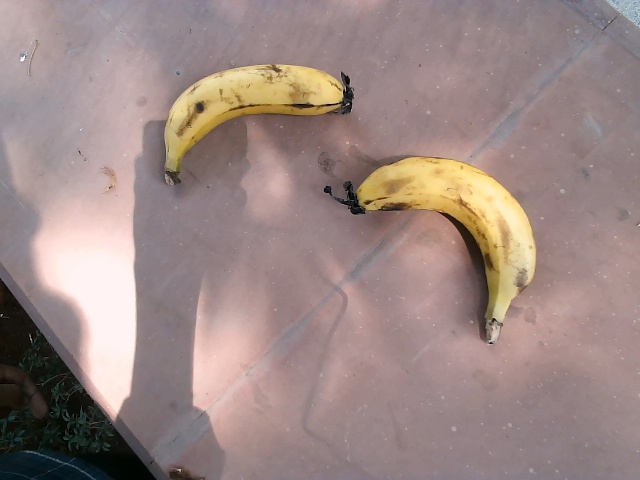
Label: Ripe_Banana